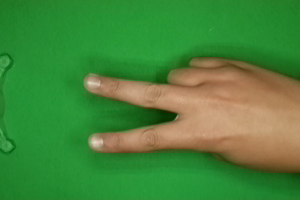
Label: scissors